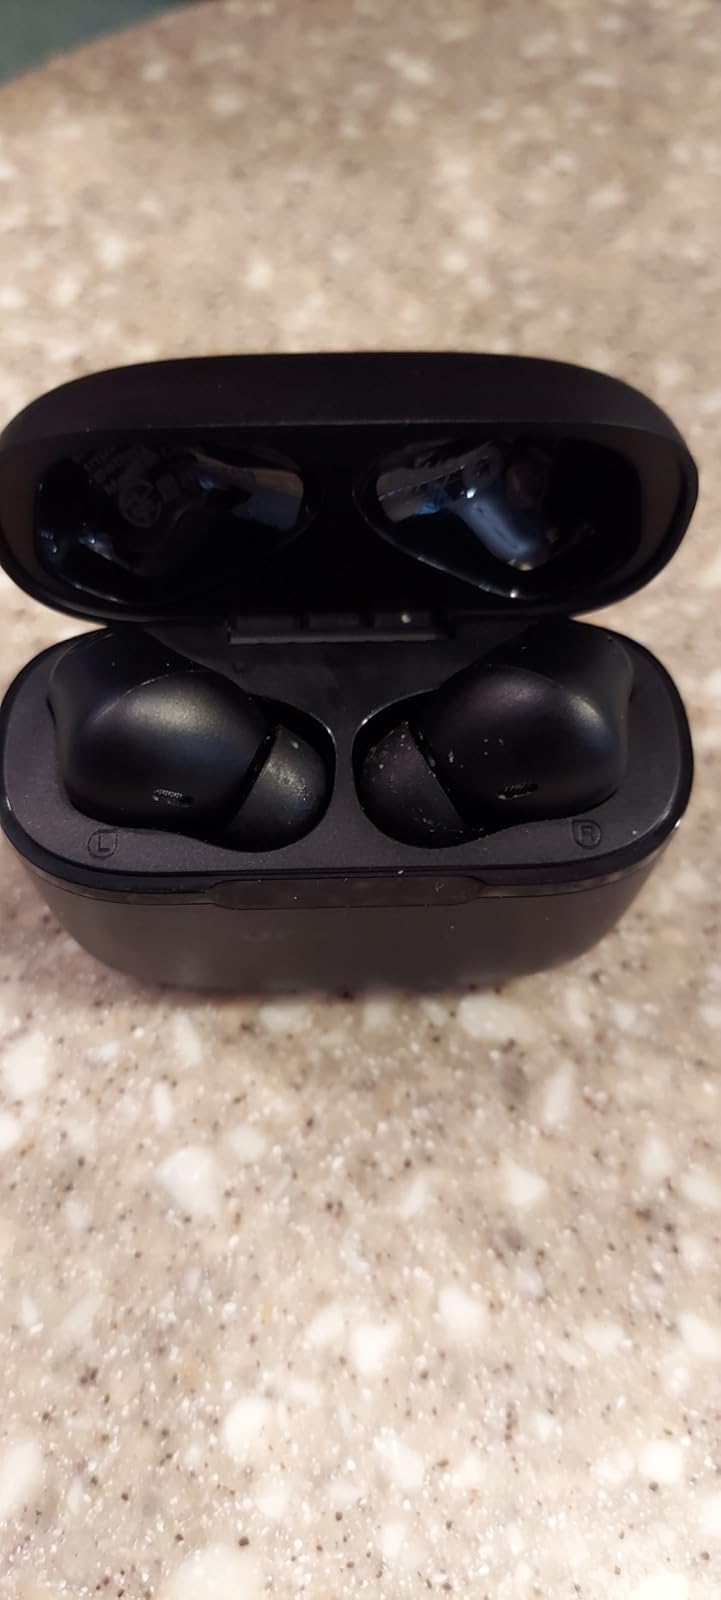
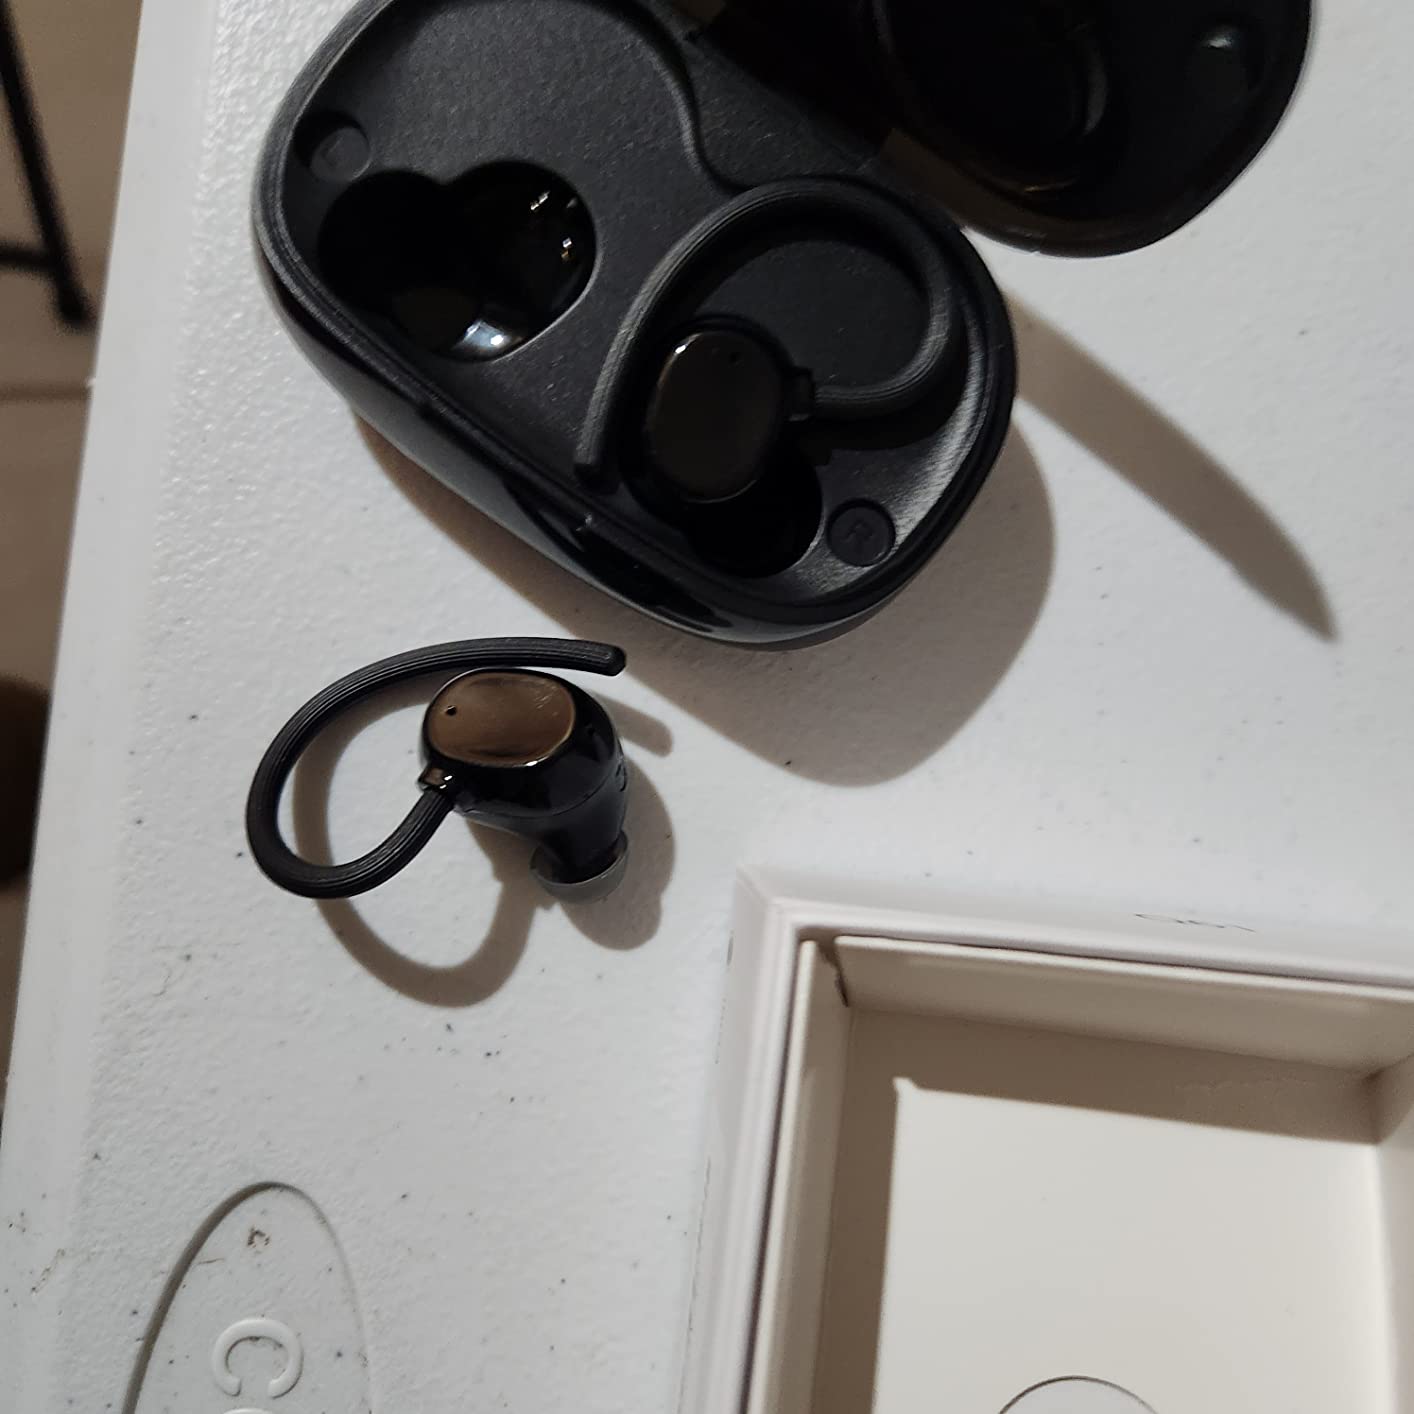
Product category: earbuds
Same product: no